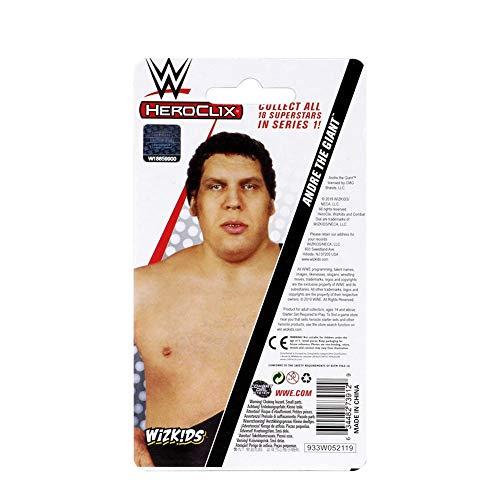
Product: WWE Andre The Giant HeroClix Expansion Pack
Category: Toys & Games | Toy Figures & Playsets | Action Figures
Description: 1 WWE HeroClix figure and character card.
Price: $7.99